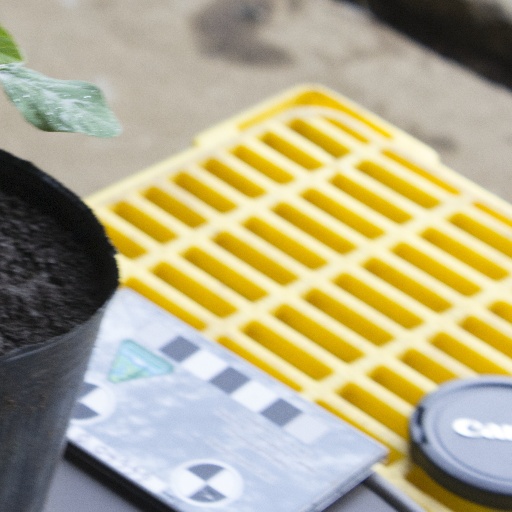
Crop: soybean